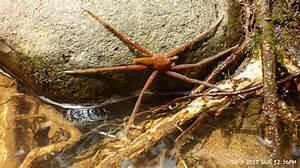
spider